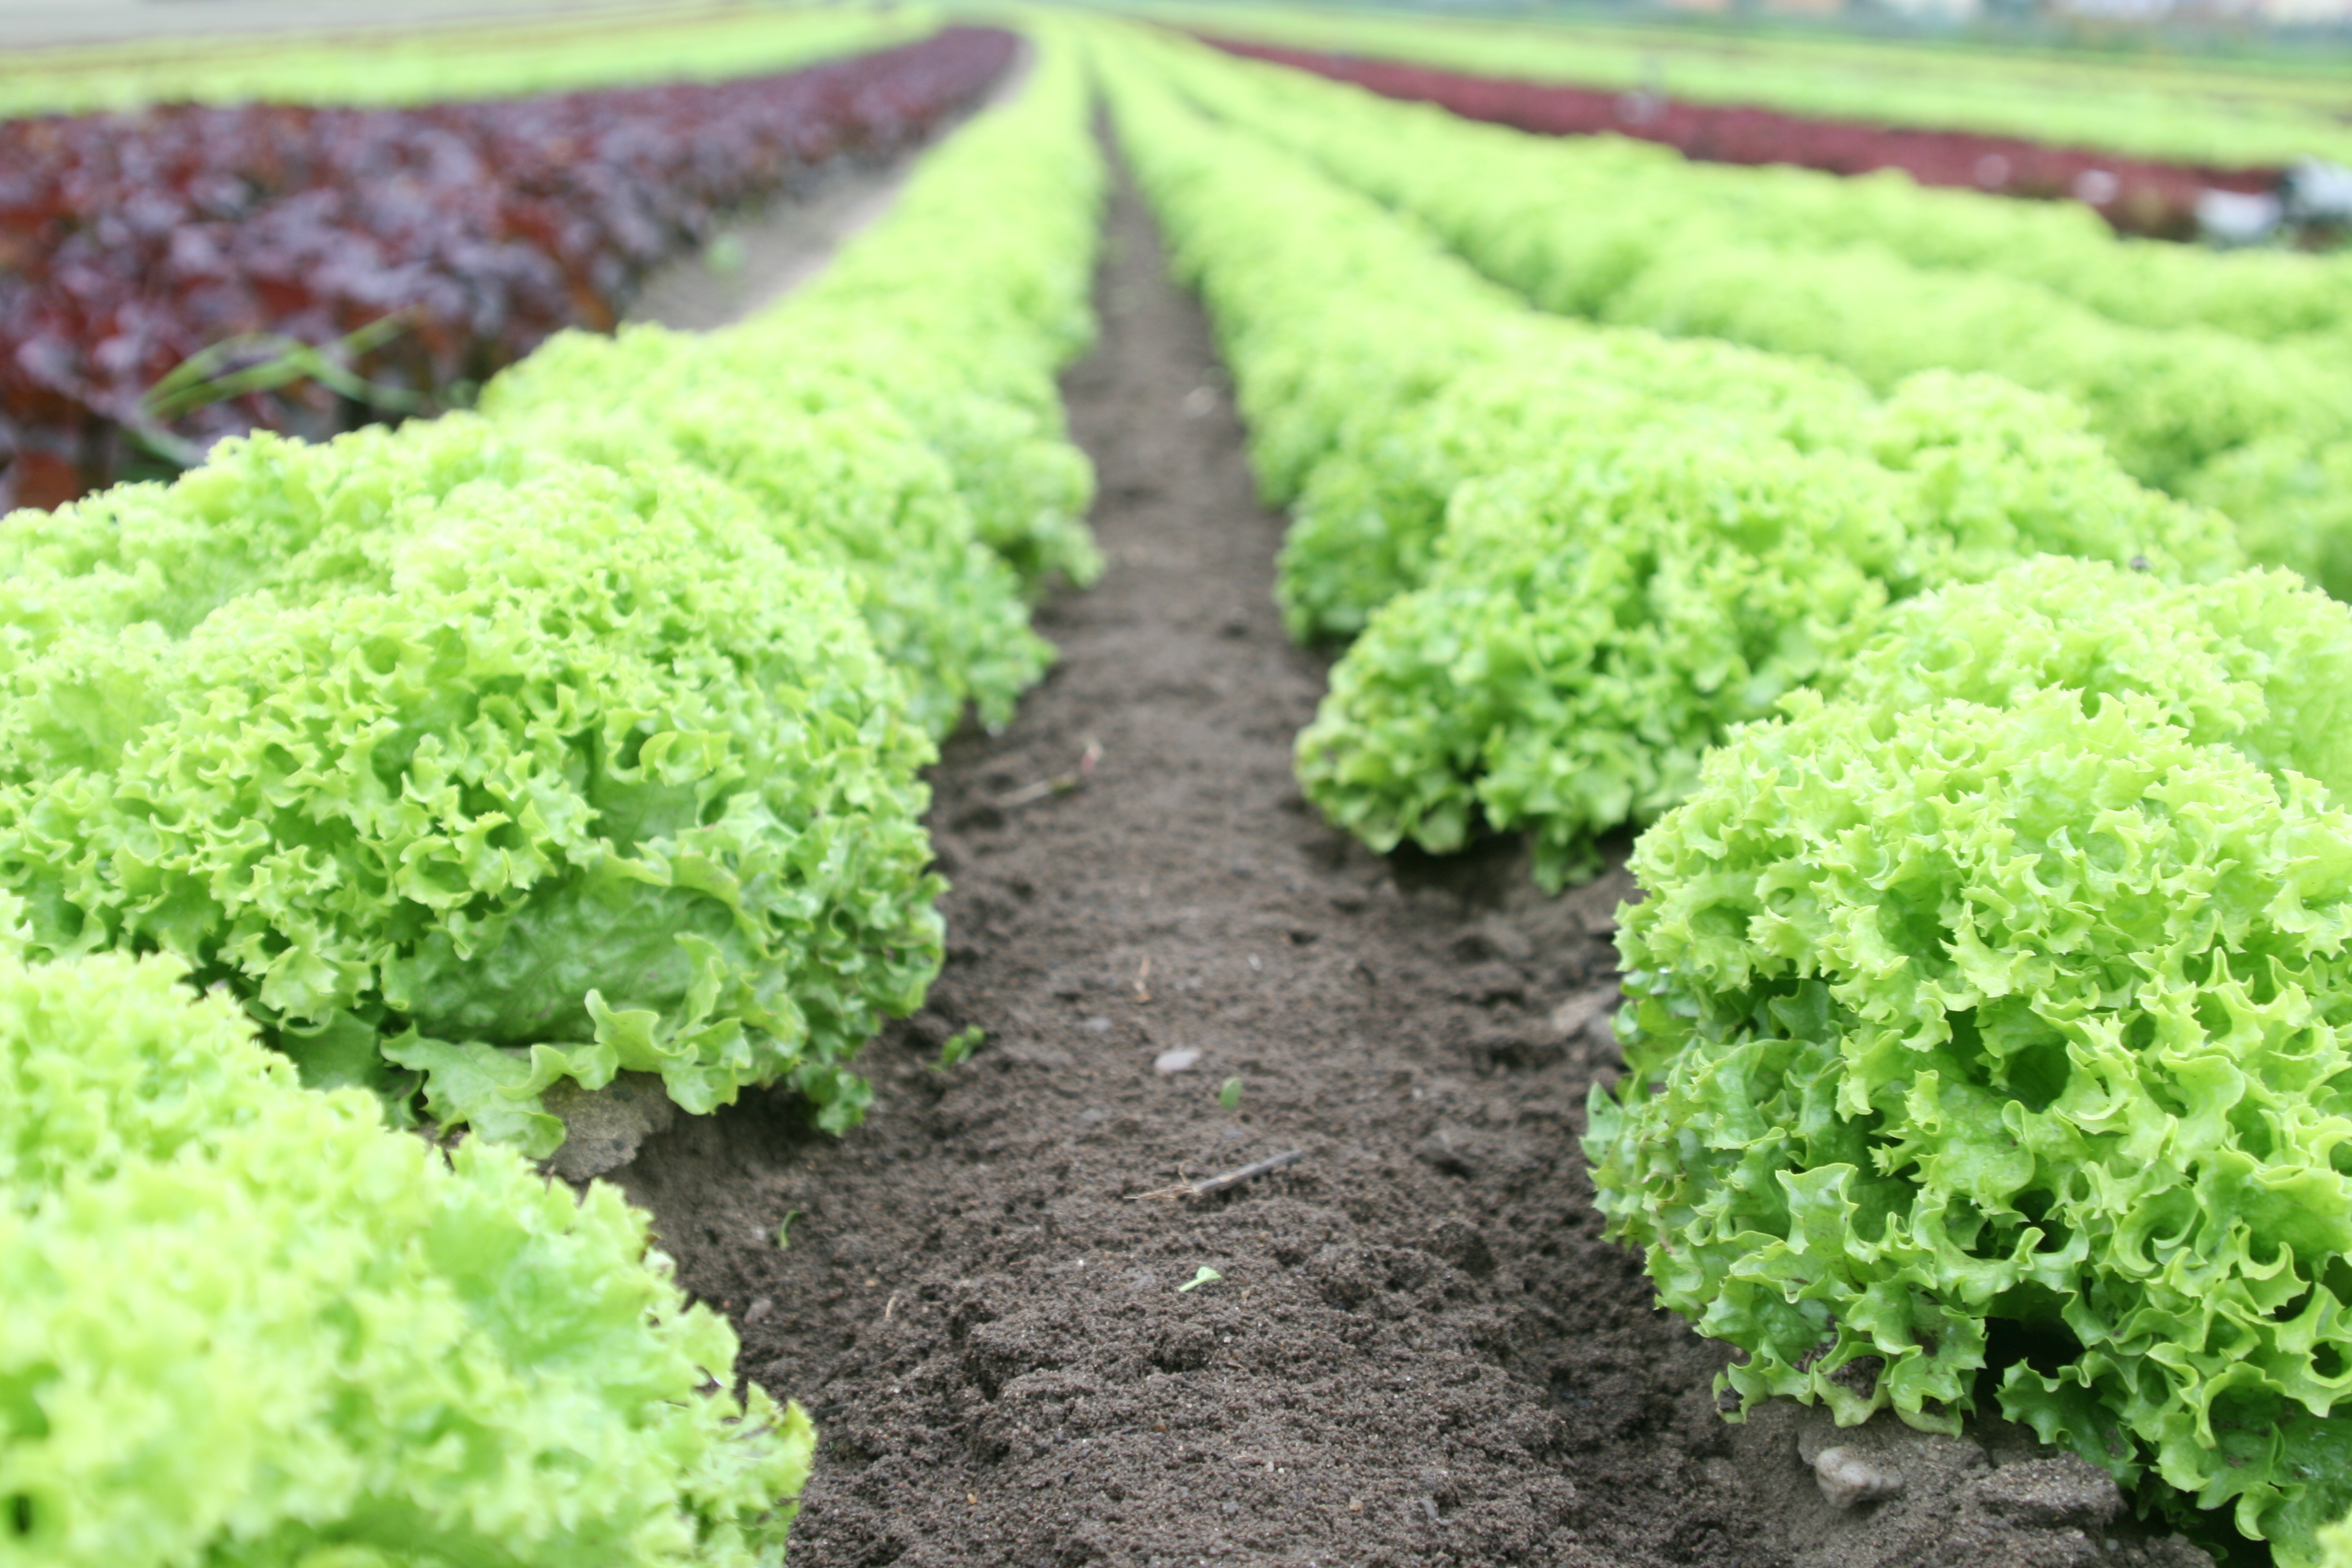
field, food, green, produce, vegetable, fresh, soil, lettuce, vegetables, brassica, mustard plant, leaf vegetable, farm produce